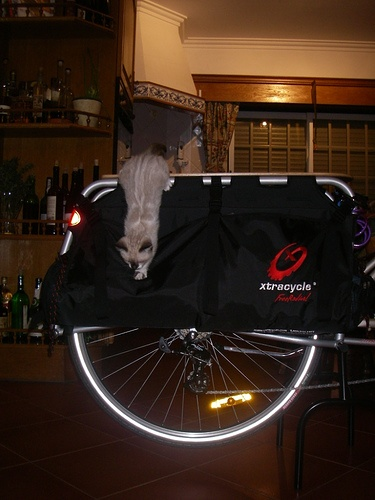
there is a cat that is climbing down a bike
There is a cat climbing over the side of this bicycle.
Bicycle wheel shows beneath cover in indoor room.
A cat that is on top of a bag on a bike.
A bicycle cart with a horse mask on it